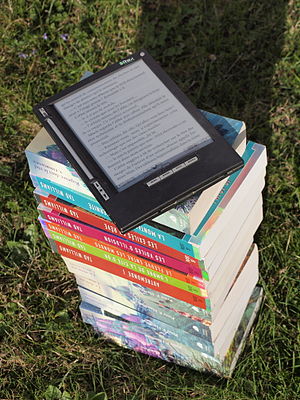
E-bogslæser
iLiad e-bogslæser udstyret med e-papir udlæsningsenhed.
En e-bogslæser, elektronisk boglæser eller digital boglæser er et apparat eller software til at læse elektroniske bøger med. Der er forskellige apparater, på hvilke man kan læse en e-bog, disse kan være dedikerede e-bogslæser eller software baserede e-bogslæsere.